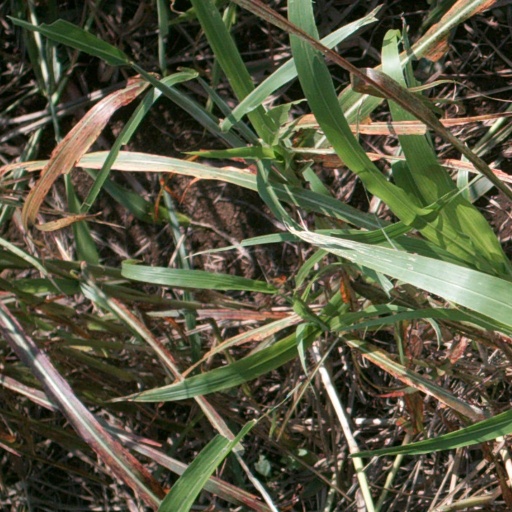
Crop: sorghum